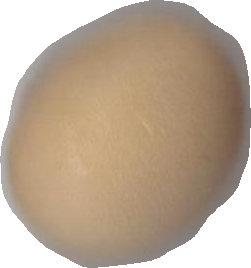
Variety: Grobogan